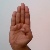
The image shows a hand gesture representing the letter 'B' in Indian Sign Language.